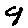
Label: 9